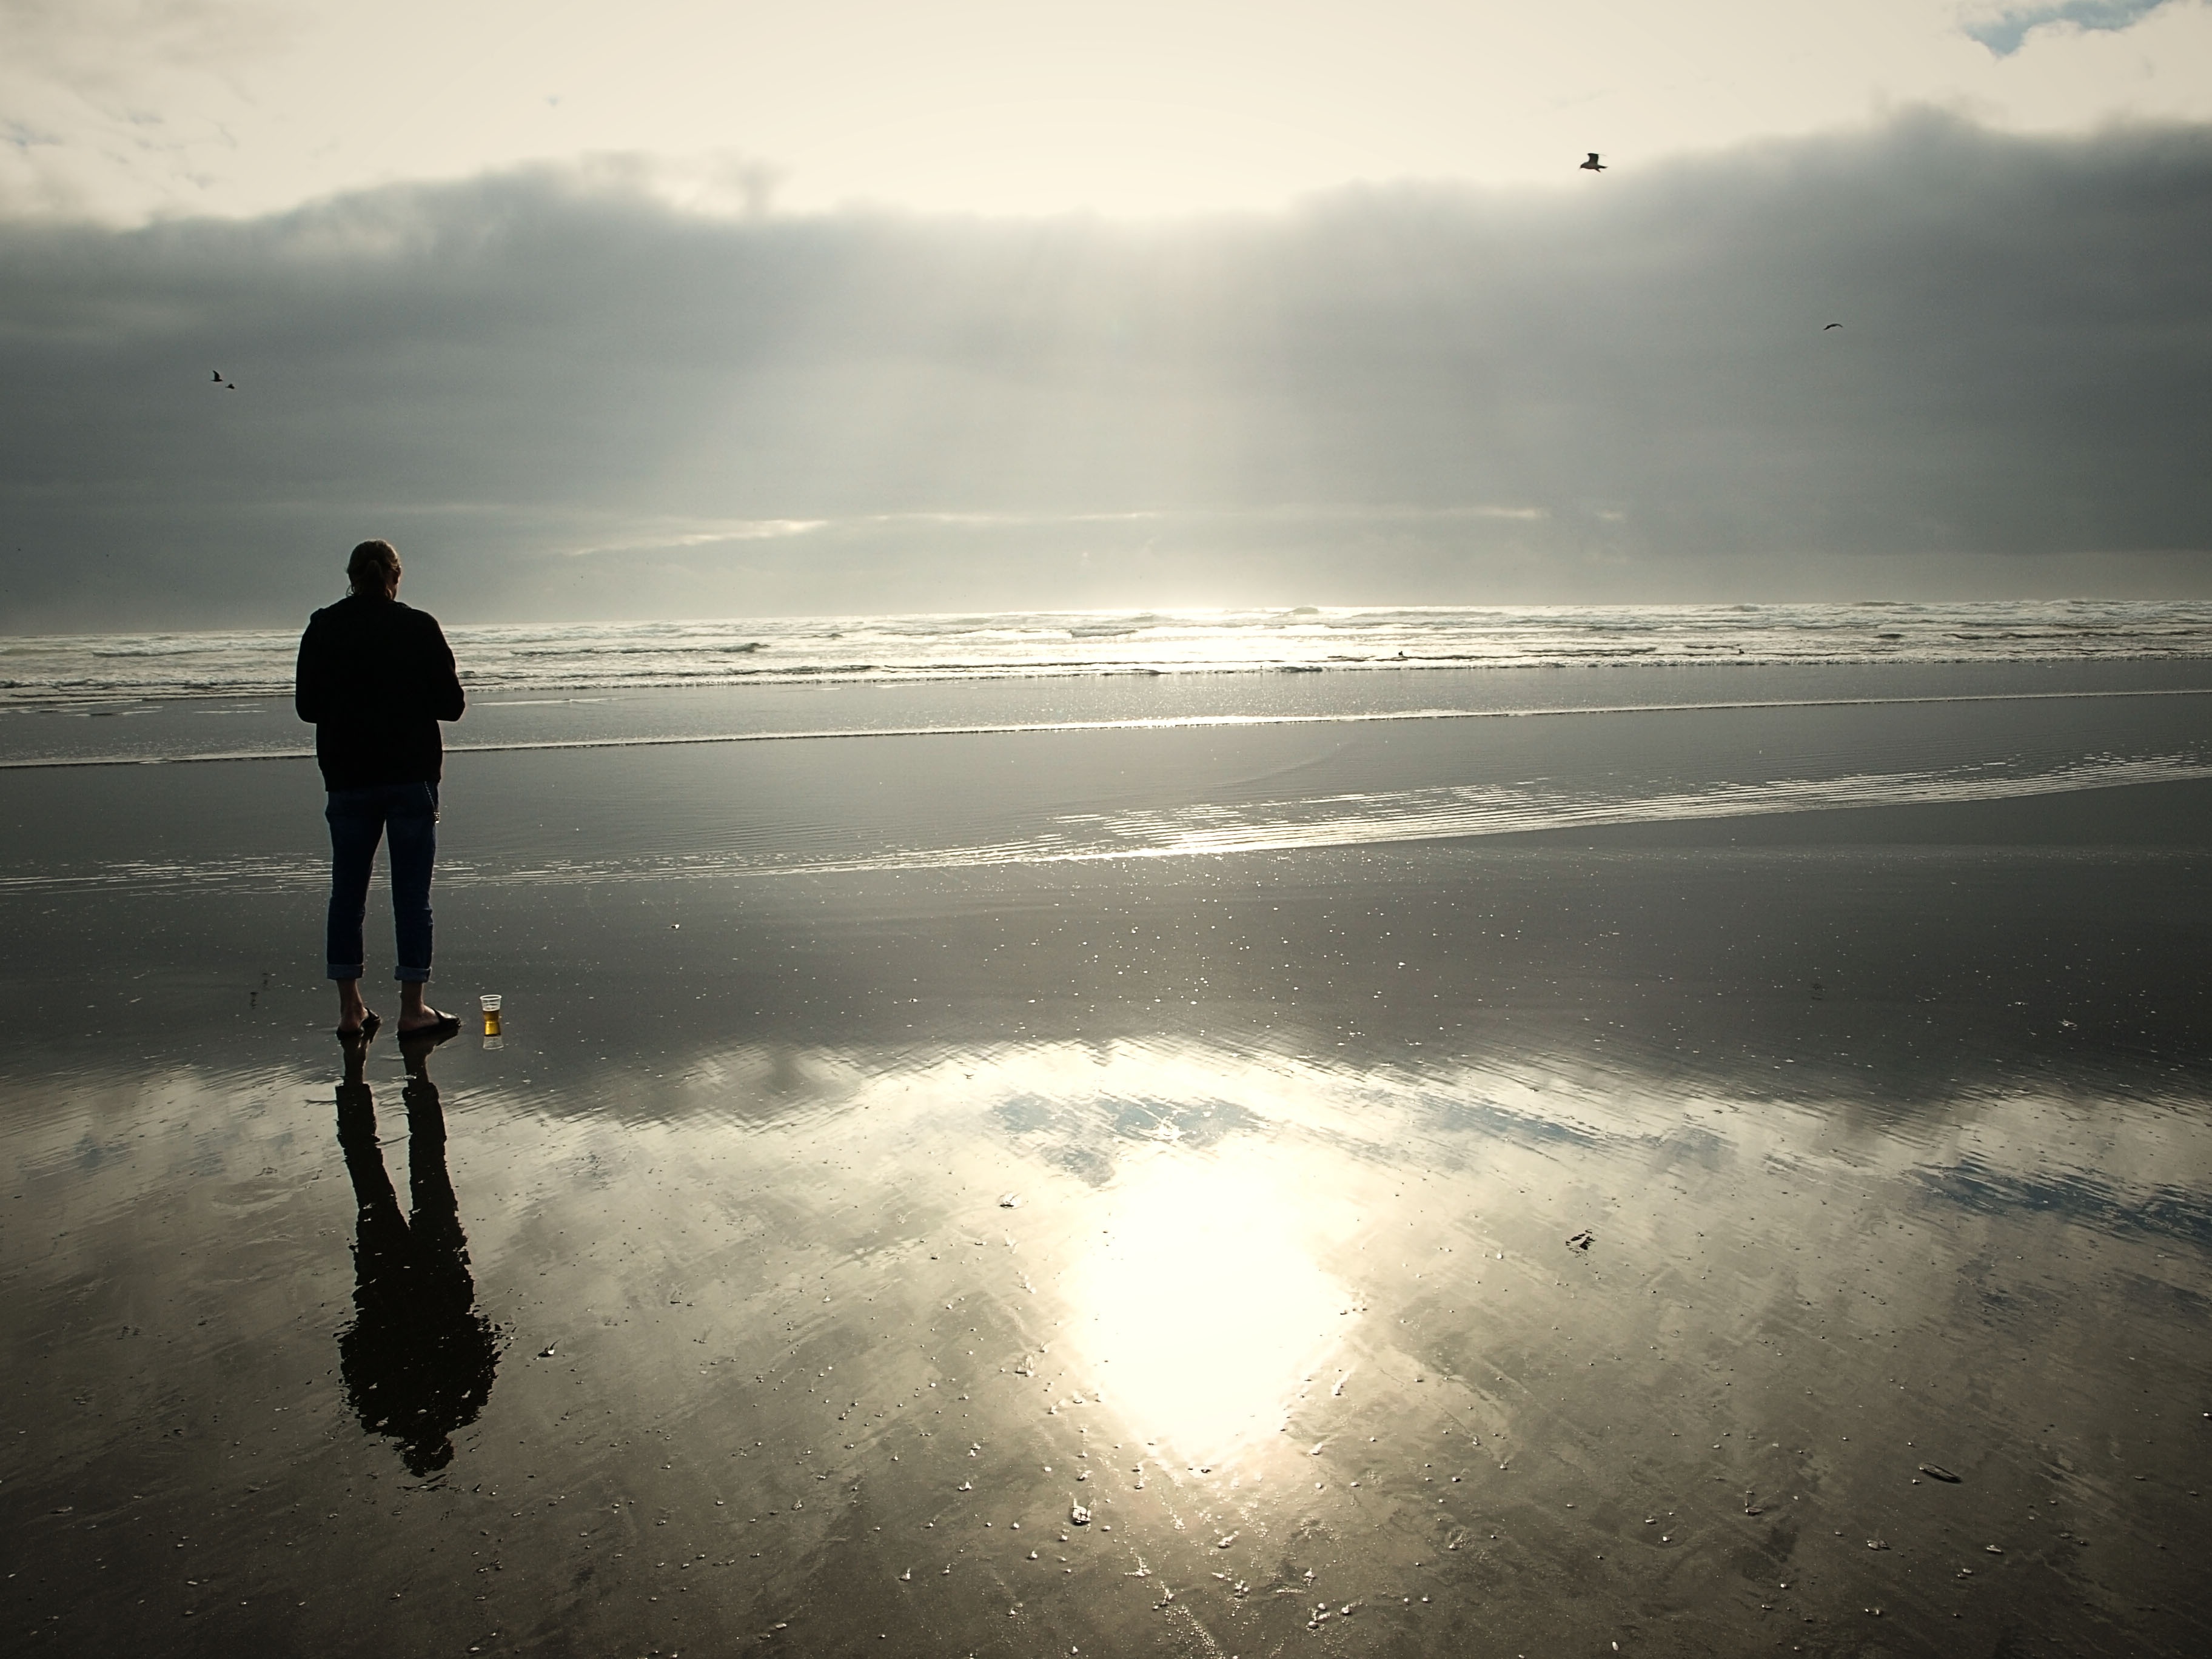
beach, landscape, sea, coast, water, nature, sand, ocean, horizon, cloud, sun, sunrise, sunset, sunlight, morning, shore, wave, reflection, scenery, weather, body of water, bright, atmospheric phenomenon, atmosphere of earth